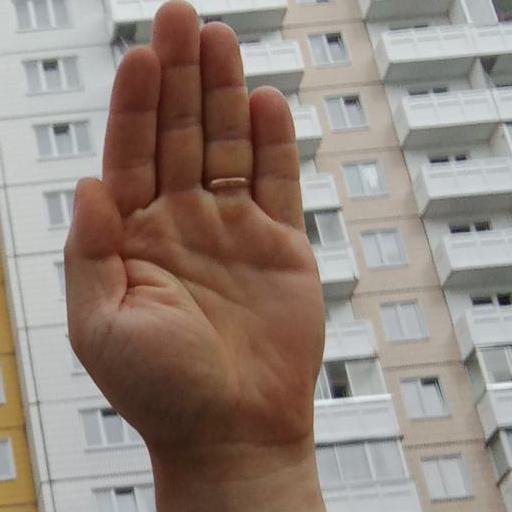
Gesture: stop